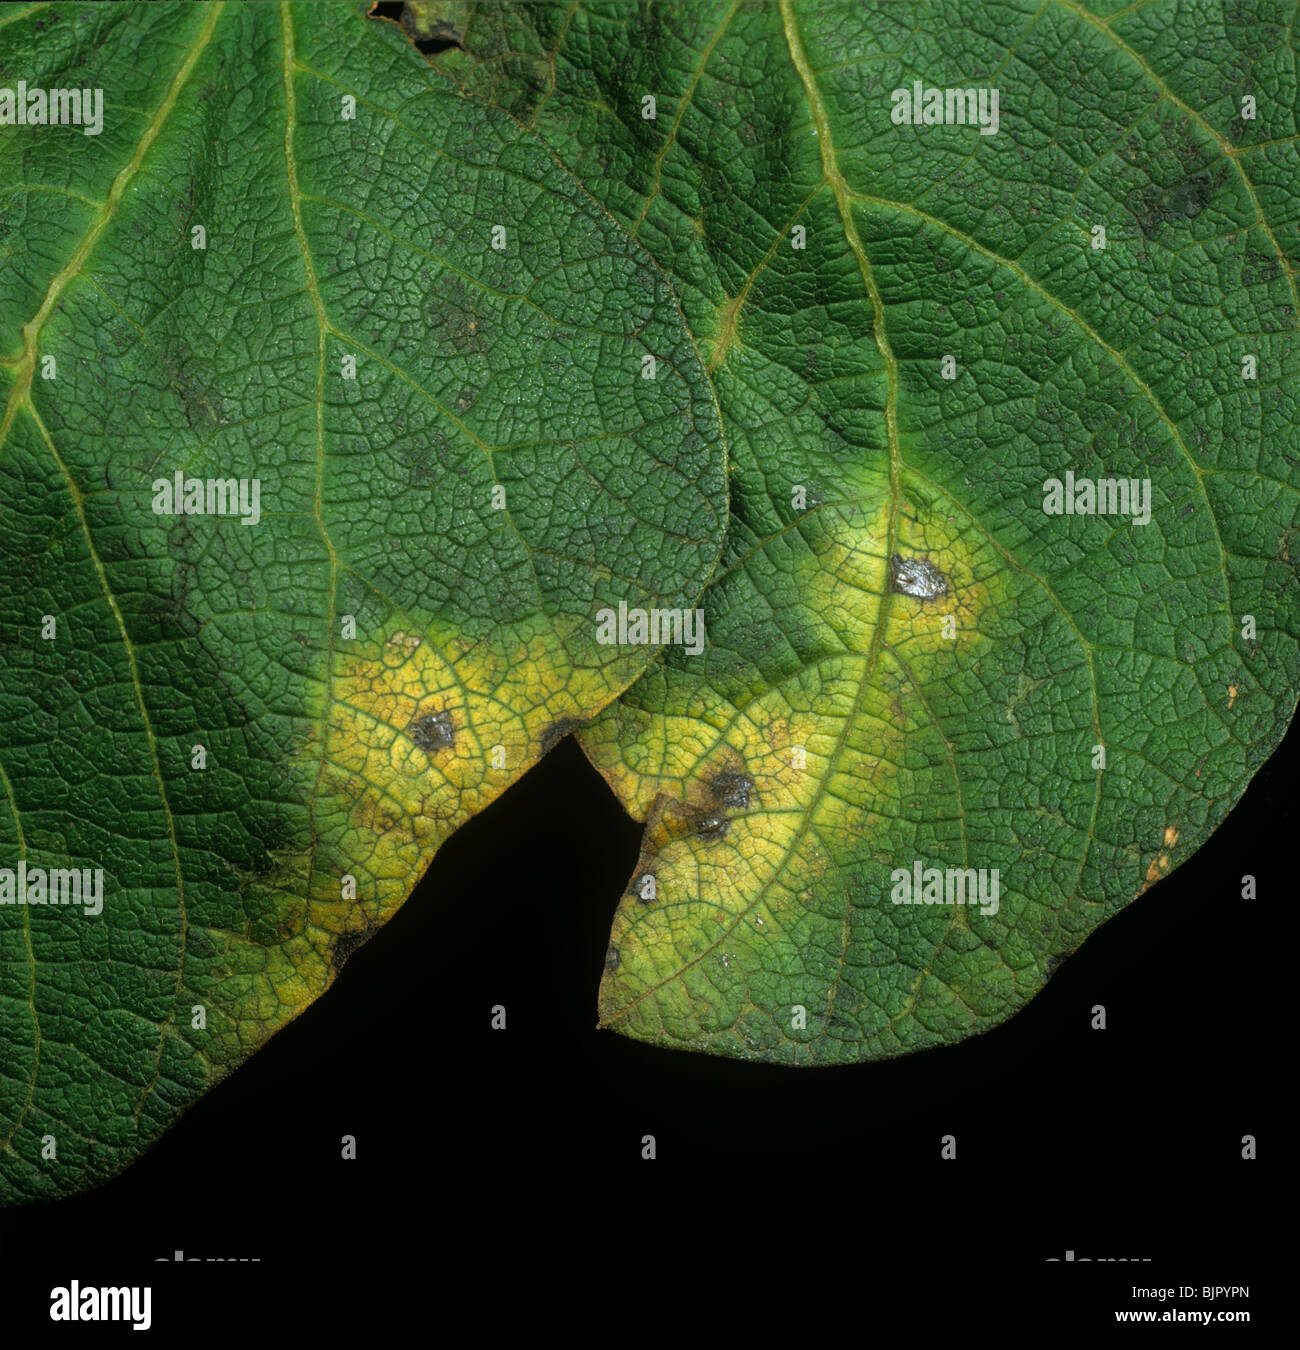
Plant: Bean
Disease: bean halo blight